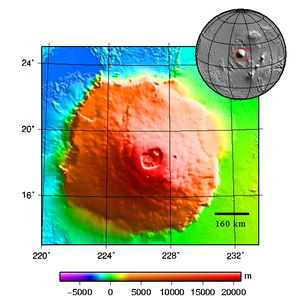
carte topographique du manteau volcanique du Mont Olympus sur la planète solaire Mars
Le volcanisme de la planète Mars serait apparu il y a près de quatre milliards d'années, à la fin du Noachien après le grand bombardement tardif. Il aurait connu son intensité maximale à l'Hespérien — entre 3,7 et 3,2 Ga selon l'échelle de Hartmann & Neukum — puis se serait progressivement affaibli tout au long de l'Amazonien. Il a produit d'énormes volcans boucliers qui sont les plus grands édifices volcaniques connus du système solaire : le plus large d'entre eux, Alba Mons, a un diamètre d'environ 1 600 km à la base, tandis que le plus gros est Olympus Mons, sur la marge occidentale du renflement de Tharsis, qui atteint 22,5 km de haut de la base au sommet.
La géologie de Mars, parfois appelée aréologie, recouvre l'étude scientifique de Mars, de ses propriétés physiques, de ses reliefs, de sa composition, de son histoire et de tous les phénomènes qui l'ont affectée ou l'affectent encore.